Cyanobacteria

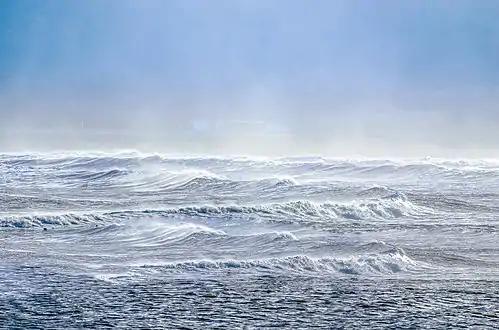
Cyanobacteria are found almost everywhere. Sea spray containing marine microorganisms, including cyanobacteria, can be swept high into the atmosphere where they become aeroplankton, and can travel the globe before falling back to earth.

Cyanobacteria are a large and diverse phylum of photosynthetic prokaryotes. They are defined by their unique combination of pigments and their ability to perform oxygenic photosynthesis. They often live in colonial aggregates that can take on a multitude of forms. Of particular interest are the filamentous species, which often dominate the upper layers of microbial mats found in extreme environments such as hot springs, hypersaline water, deserts and the polar regions, but are also widely distributed in more mundane environments as well. They are evolutionarily optimized for environmental conditions of low oxygen. Some species are nitrogen-fixing and live in a wide variety of moist soils and water, either freely or in a symbiotic relationship with plants or lichen-forming fungi (as in the lichen genus "Peltigera").